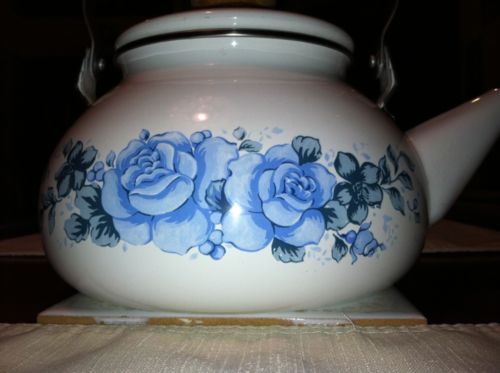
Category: kettle